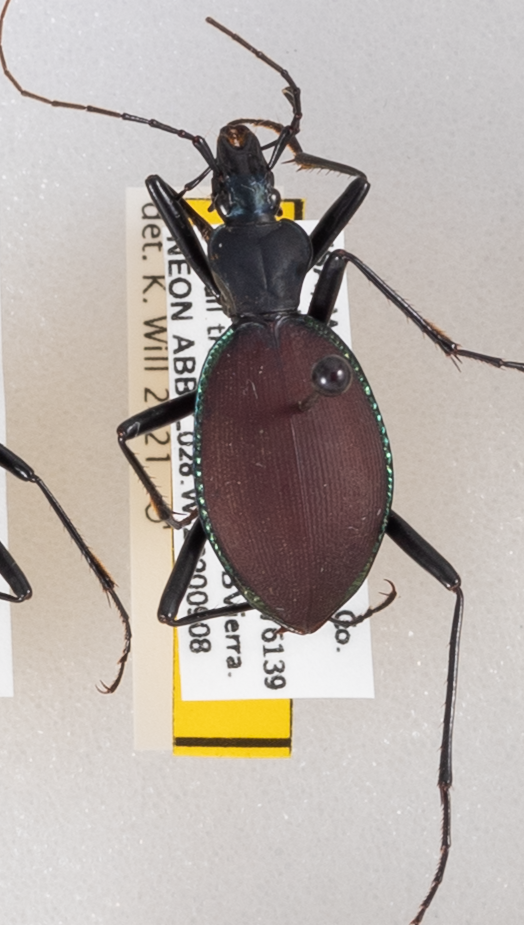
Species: Scaphinotus angusticollis
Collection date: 2020-09-08
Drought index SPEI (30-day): -1.186
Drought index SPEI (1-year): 0.006
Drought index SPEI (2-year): -2.09